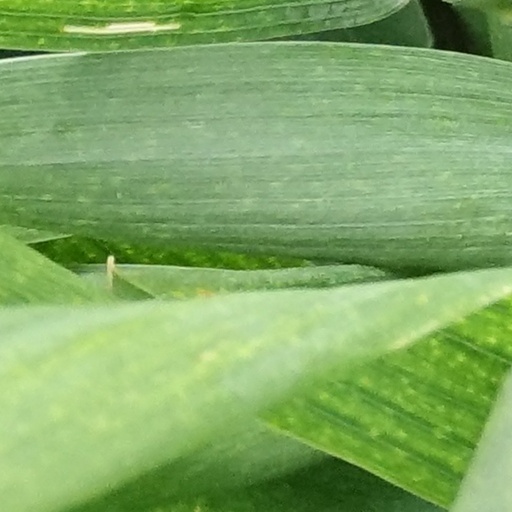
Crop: wheat